Kristy Wallace

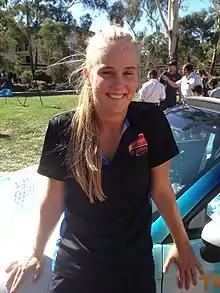
Wallace in February 2019

On 13 January 2023, Wallace was traded from the Atlanta Dream to the Indiana Fever.